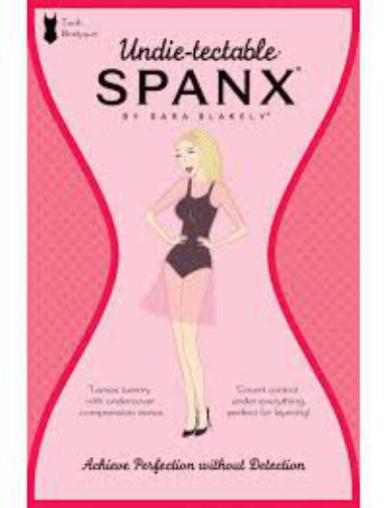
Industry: Clothes